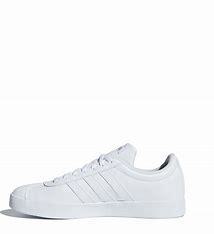
Brand: Adidas
Model: VL Court 2